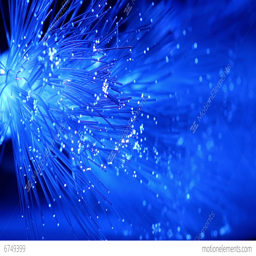
christmas blue lights from the fiber